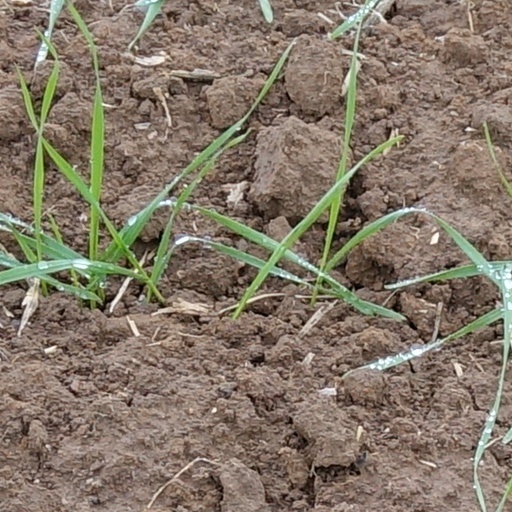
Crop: wheat